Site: brandenburg
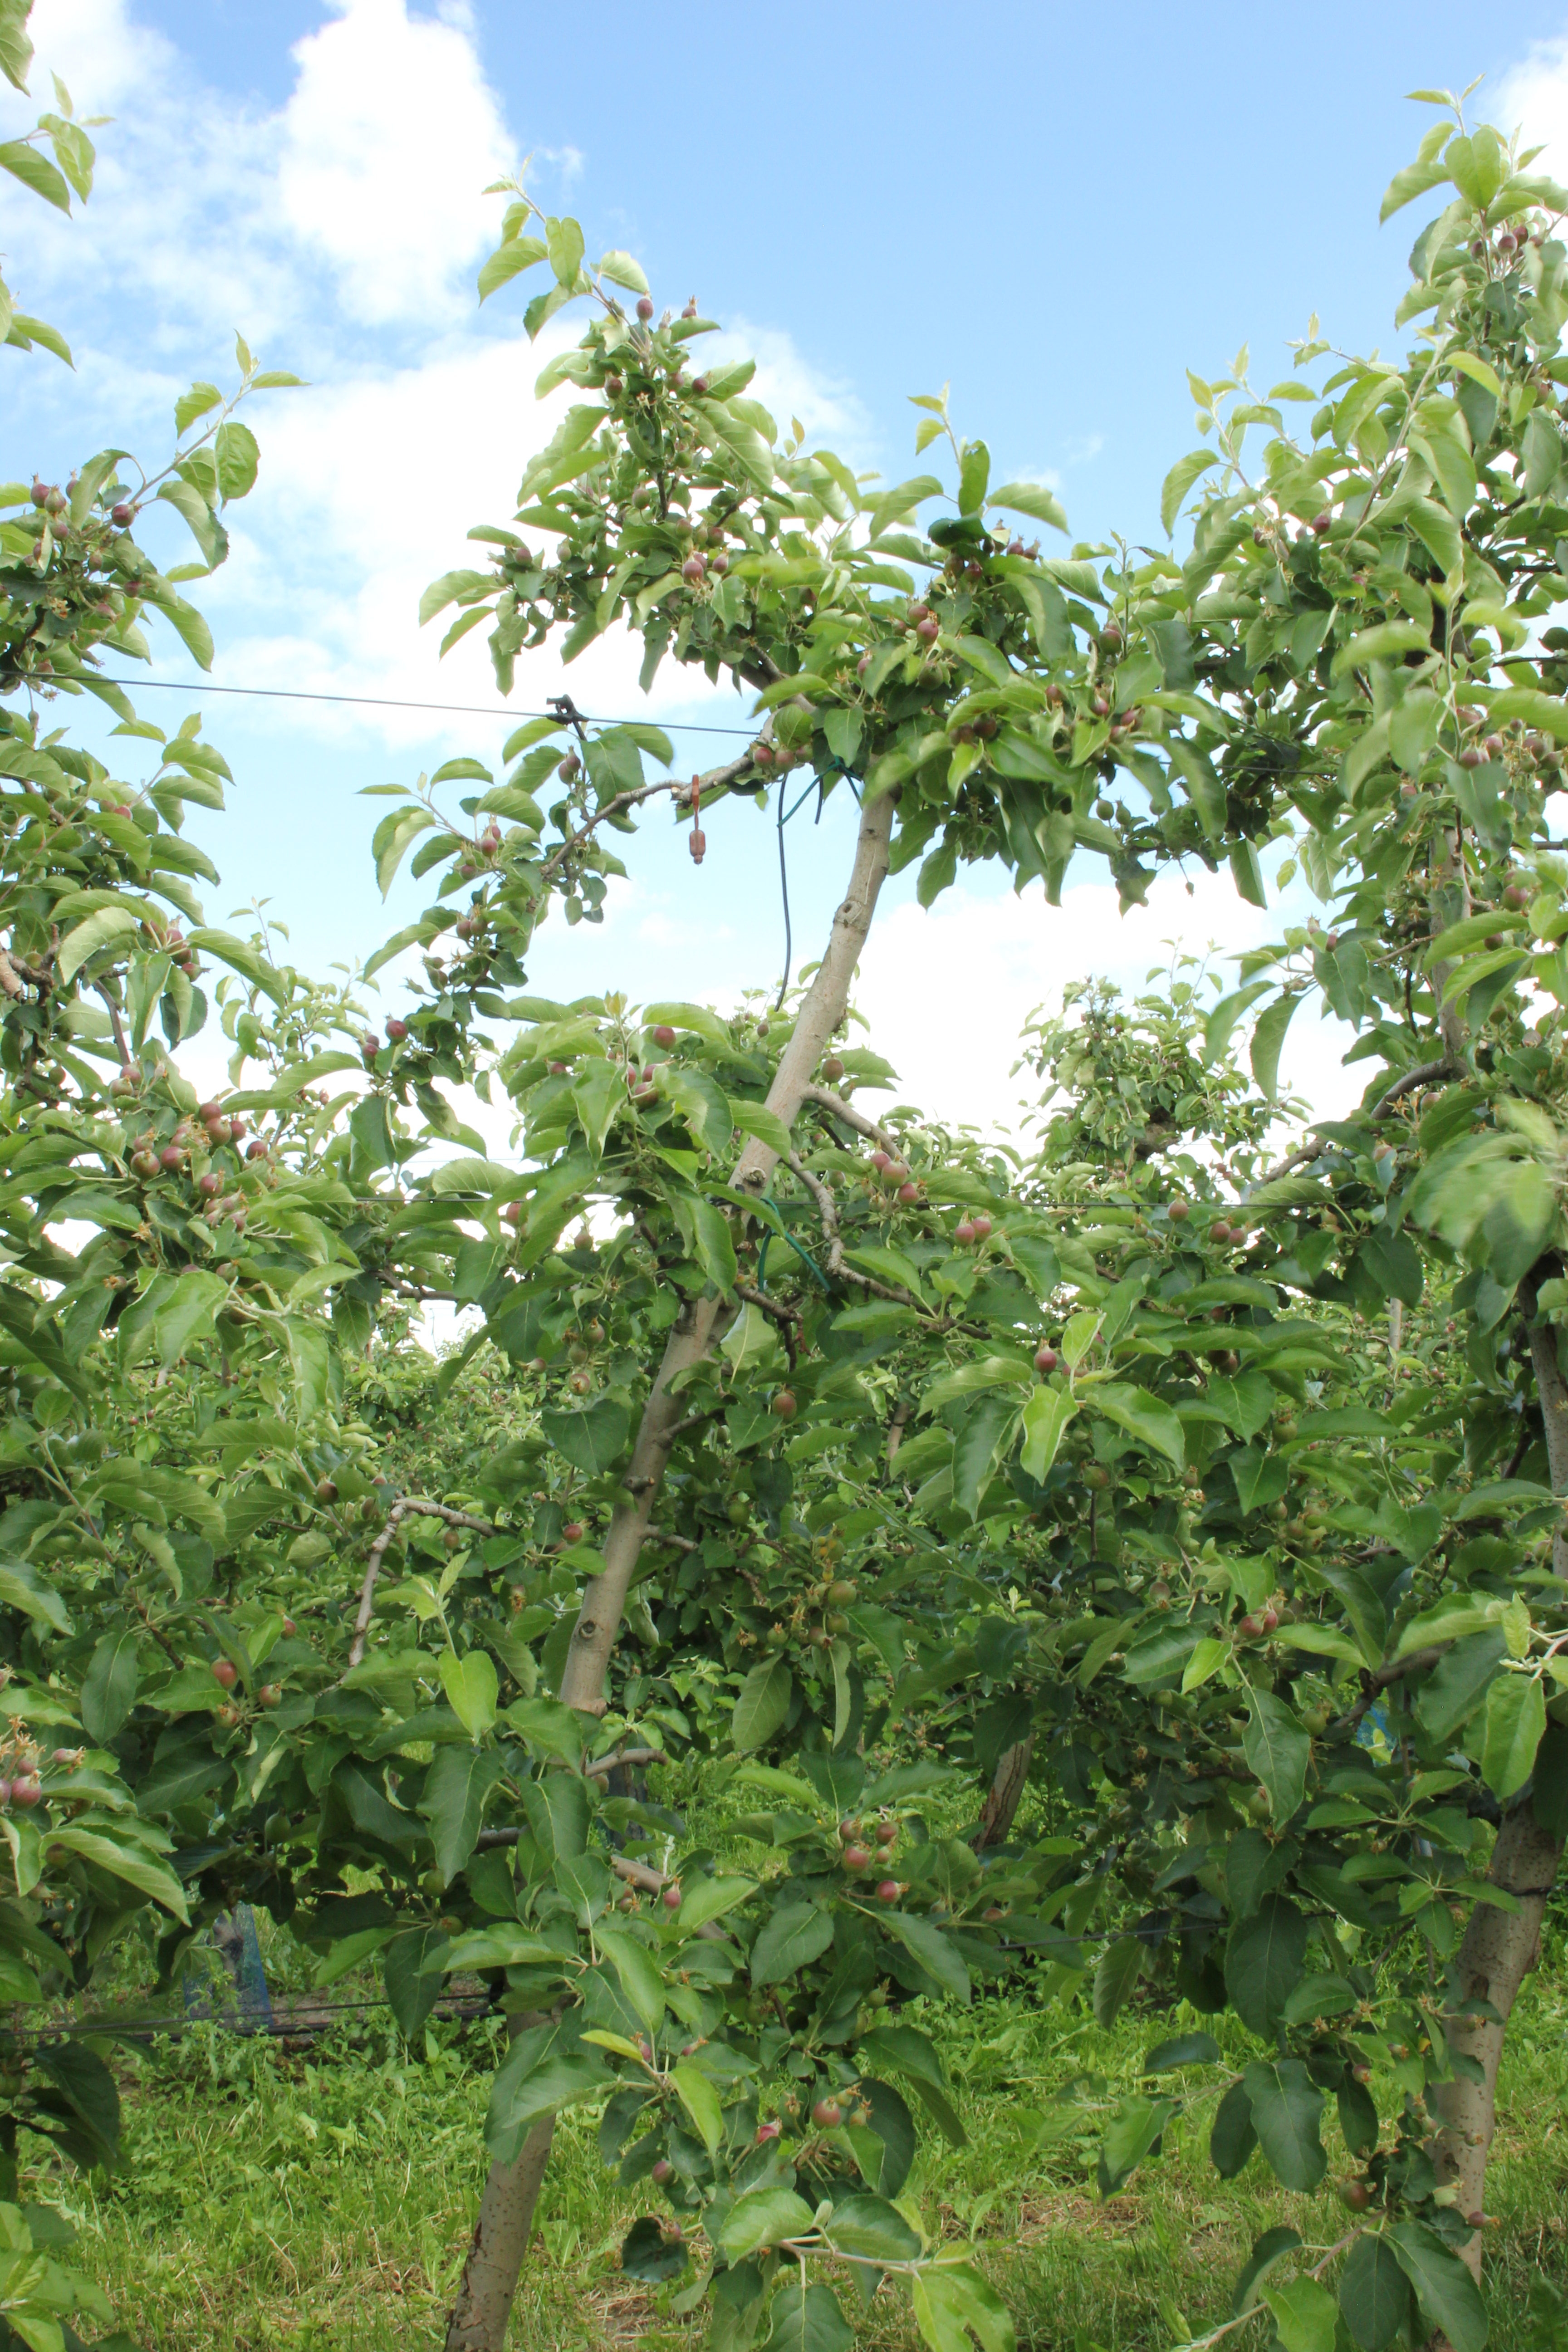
Growth stage (BBCH 72): Development of fruit